Alexander III visit to Baku

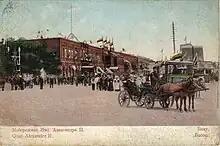
Embankment of Baku decorated with imperial flags and the Governor's House during the visit of Alexander III

The visit to Baku of the Emperor of the Russian Empire Alexander III Alexandrovich, Empress Maria Feodorovna and their children, Nikolai Alexandrovich and Georgy Alexandrovich, took place on 8 (20) - 9 (21) October 1888. This was the first and only visit of the Russian monarchs to Baku.